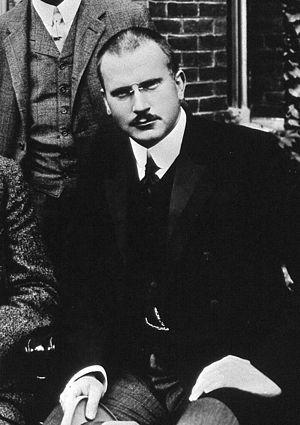
Dans la psychologie analytique développée par le psychiatre suisse Carl Gustav Jung, la synchronicité est l'occurrence simultanée d'au moins deux événements qui ne présentent pas de lien de causalité, mais dont l'association prend un sens pour la personne qui les perçoit. Cette notion s'articule avec d'autres notions de la psychologie jungienne, comme celles d'archétype et d'inconscient collectif.
L'archétype est un concept appartenant à la psychologie analytique élaborée par le psychiatre suisse Carl Gustav Jung qui le définit par la tendance humaine à utiliser une même « forme de représentation donnée a priori » renfermant un thème universel structurant la psyché, commun à toutes les cultures mais figuré sous des formes symboliques diverses.
Dans le cadre de la psychologie analytique, l'éducation commence par celle de l'éducateur, en particulier au travers d'un apprentissage de soi, une connaissance de soi. Le présupposé étant que si l'on se connaît mieux, on peut mieux agir envers les autres, en particulier envers les enfants.
Un personnage de fiction est un être imaginaire issu d'une œuvre de fiction. La création et le développement des personnages sont appelés représentation, peinture ou traitement des personnages.